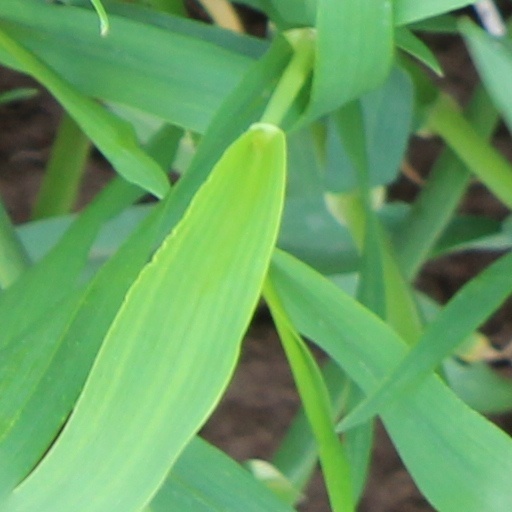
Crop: wheat